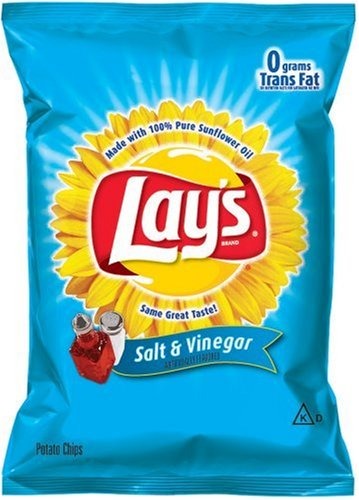
Item Name: Lay's Potato Chips, Salt & Vinegar, 1.5-Ounce Large Single Serve Bags (Pack of 64)
Bullet Point 1: 100% pure sunflower oil
Bullet Point 2: 0 grams Trans fat
Bullet Point 3: Artificially flavored, no preservatives
Bullet Point 4: Makes lunch more special
Bullet Point 5: great snack, anytime, anywhere
Bullet Point 6: Pack of 64, 1.5-ounce bags (total of 96-ounces)
Bullet Point 7: Zero grams trans fat
Bullet Point 8: Artificially flavored and contains no preservatives
Value: 96.0
Unit: Ounce

Price: 85